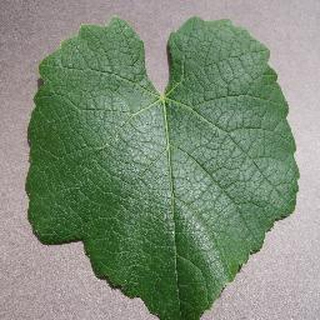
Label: healthy_grape